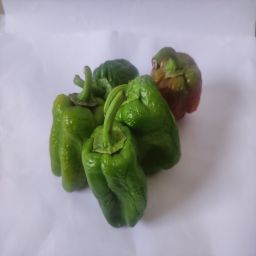
Crop: Bell Pepper
Quality: Ripe